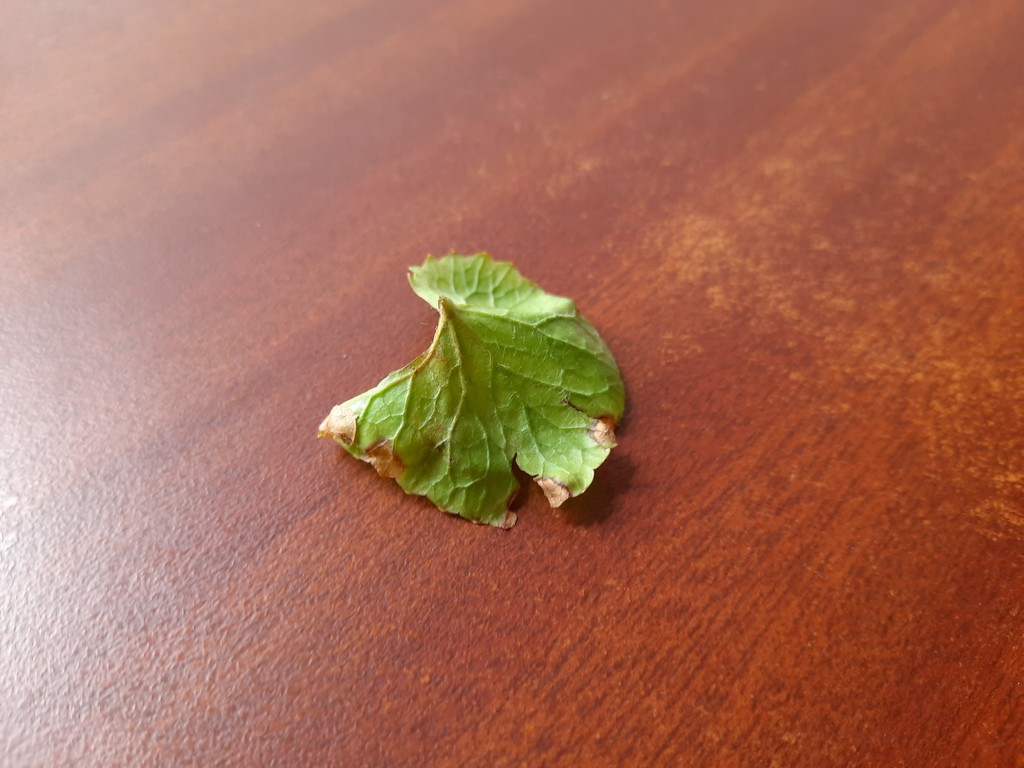
Label: Unhealthy